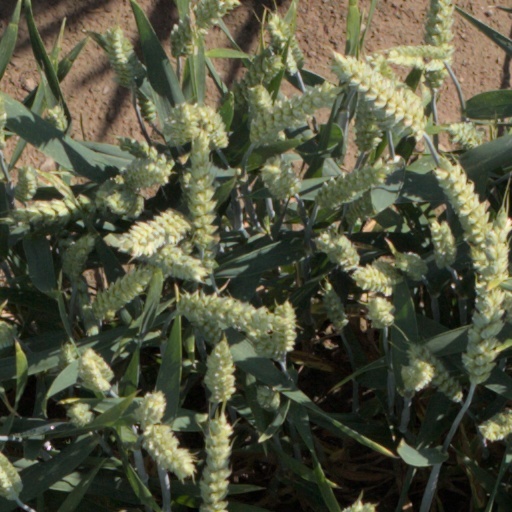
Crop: wheat